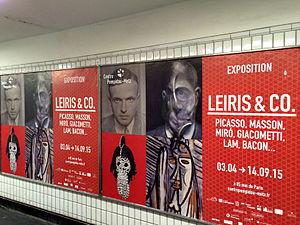
Annonce Exposition Leiris
Jean Jamin est un ethnologue et anthropologue français né le 26 avril 1945 à Charleville-Mézières dans une famille ouvrière ardennaise. Directeur d'études à l'École des hautes études en sciences sociales, il y a enseigné la méthodologie et l'épistémologie de l'ethnologie, et développé des recherches sur l'histoire de cette discipline ainsi que sur l'anthropologie des mondes contemporains. Il est ancien directeur de L'Homme, revue française d'anthropologie, et, avec Michel Leiris, fondateur en 1986 de la revue Gradhiva, dont il a transmis le titre en 2006 au musée du quai Branly qui l'édite depuis. Dès le milieu des années 1990, il s'est spécialisé dans l'étude des rapports entre anthropologie et littérature, entre anthropologie et musique, prenant notamment comme objets le roman anglo-saxon du milieu du XIXᵉ au début du XXᵉ siècles, l'opéra, le jazz et la chanson populaire ou folklorique.